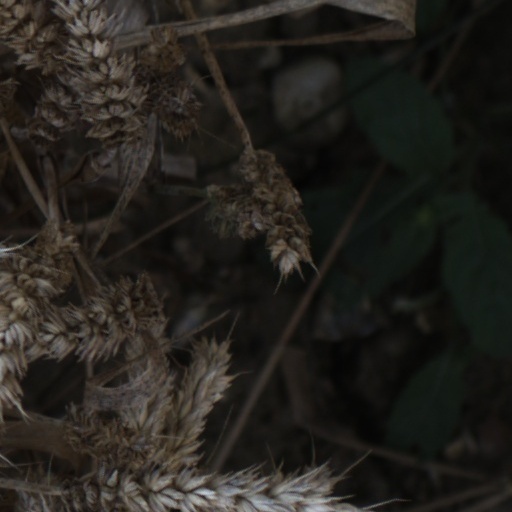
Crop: wheat